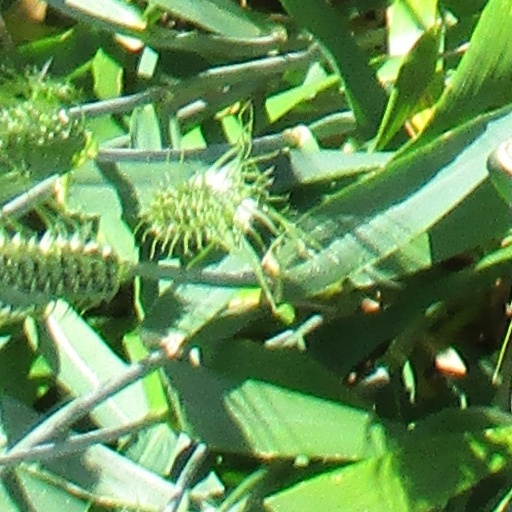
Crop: wheat